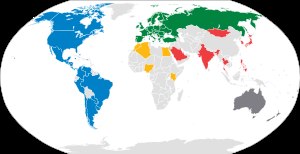
International Federation of American Football / Struktur
IFAF:s medlemsorganisationer.
International Federation of American Football forkortet IFAF er et internationalet forbund for nationale organisationer inden for amerikansk fodbold. IFAF har sit hovedkvarter i La Courneuve i Frankrig. Den nuværende præsident er Richard MacLean. IFAF organiserer IFAF World Championship som holdes hvert 4. år.